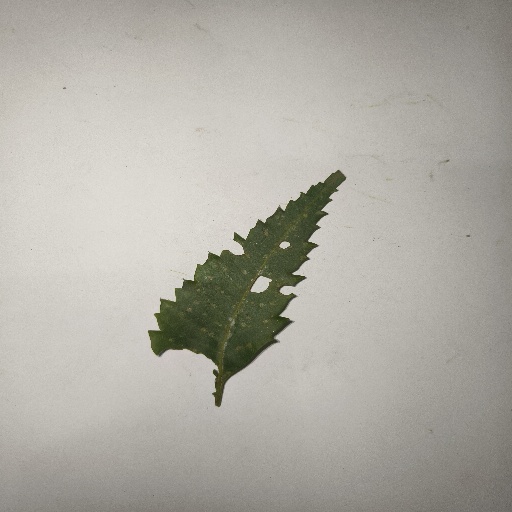
Species: Neem
Leaf condition: Shot Hole Leaf